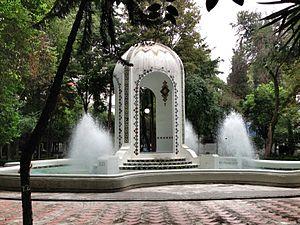
Condesa est un quartier dans la banlieue centrale de Cuauhtémoc à Mexico. Il comprend trois colonias : Colonia Condesa, Colonia Hipódromo et Colonia Hipódromo Condesa. Le quartier est réputé par son architecture art Deco développé depuis le début du XXᵉ siècle. Il doit son nom de la vieille hacienda de la Comtesse de Miravalle qui y était construite qui aujourd'hui est occupé par l'ambassade de Russie.